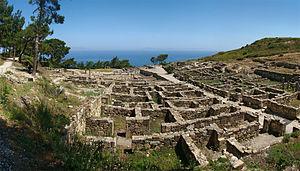
Ancien Kameiros, Rhodes, Grèce.